History of Christianity in Iceland

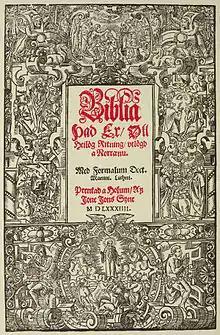
Title page of Bishop Guðbrandur Þorláksson's translation of the Bible

King Christian II of Denmark (1513–1523) was the first Scandinavian monarch to have contemplated the introduction of the Reformation in his realms, but he was dethroned. His attempts to regain his throne caused the outbreak of a civil war in Denmark which lasted from 1533 till 1536. The internal conflict ended with the victory of the deposed monarch's opponent, Christian III (1534–1559) who had since 1521 been a staunch supporter of Luther's views.